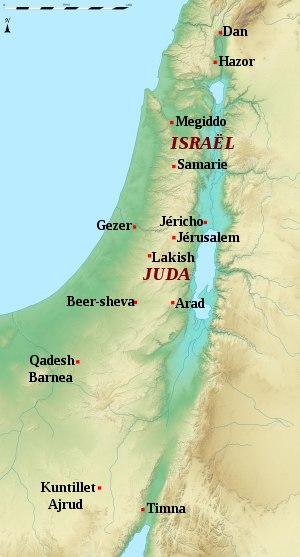
L'Israël antique désigne des populations qui ont vécu dans les territoires actuels d'Israël et de Palestine dont le récit national est donné par la Bible hébraïque. Celle-ci présente les Israélites comme descendants d'une même famille, divisés en douze tribus indépendantes puis fédérés en un royaume unifié qui se scinde ultérieurement. L'archéologie tend en revanche à situer les débuts de leur histoire aux derniers siècles du IIᵉ millénaire av. J.‑C., après l'effondrement des grands empires égyptien et hittite dominant le Proche-Orient. Des sociétés sédentaires émergent alors dans les hautes terres situées entre la plaine côtière palestinienne et le Jourdain, où se développent par la suite des entités politiques qui deviennent de plus en plus complexes, jusqu'à l'apparition de deux royaumes, Israël au nord et Juda au sud, peut-être issus de la scission d'un royaume unique. Ces deux États connaissent ensuite des fortunes diverses. Prospère, organisé autour de sa capitale Samarie, le premier est finalement vaincu et absorbé par les Assyriens en 722 av. J.-C., qui ne parviennent pas à faire subir le même sort au second.